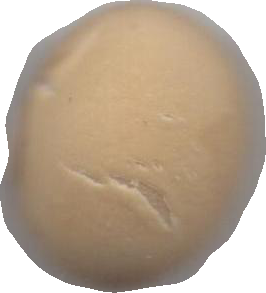
Variety: Grobogan